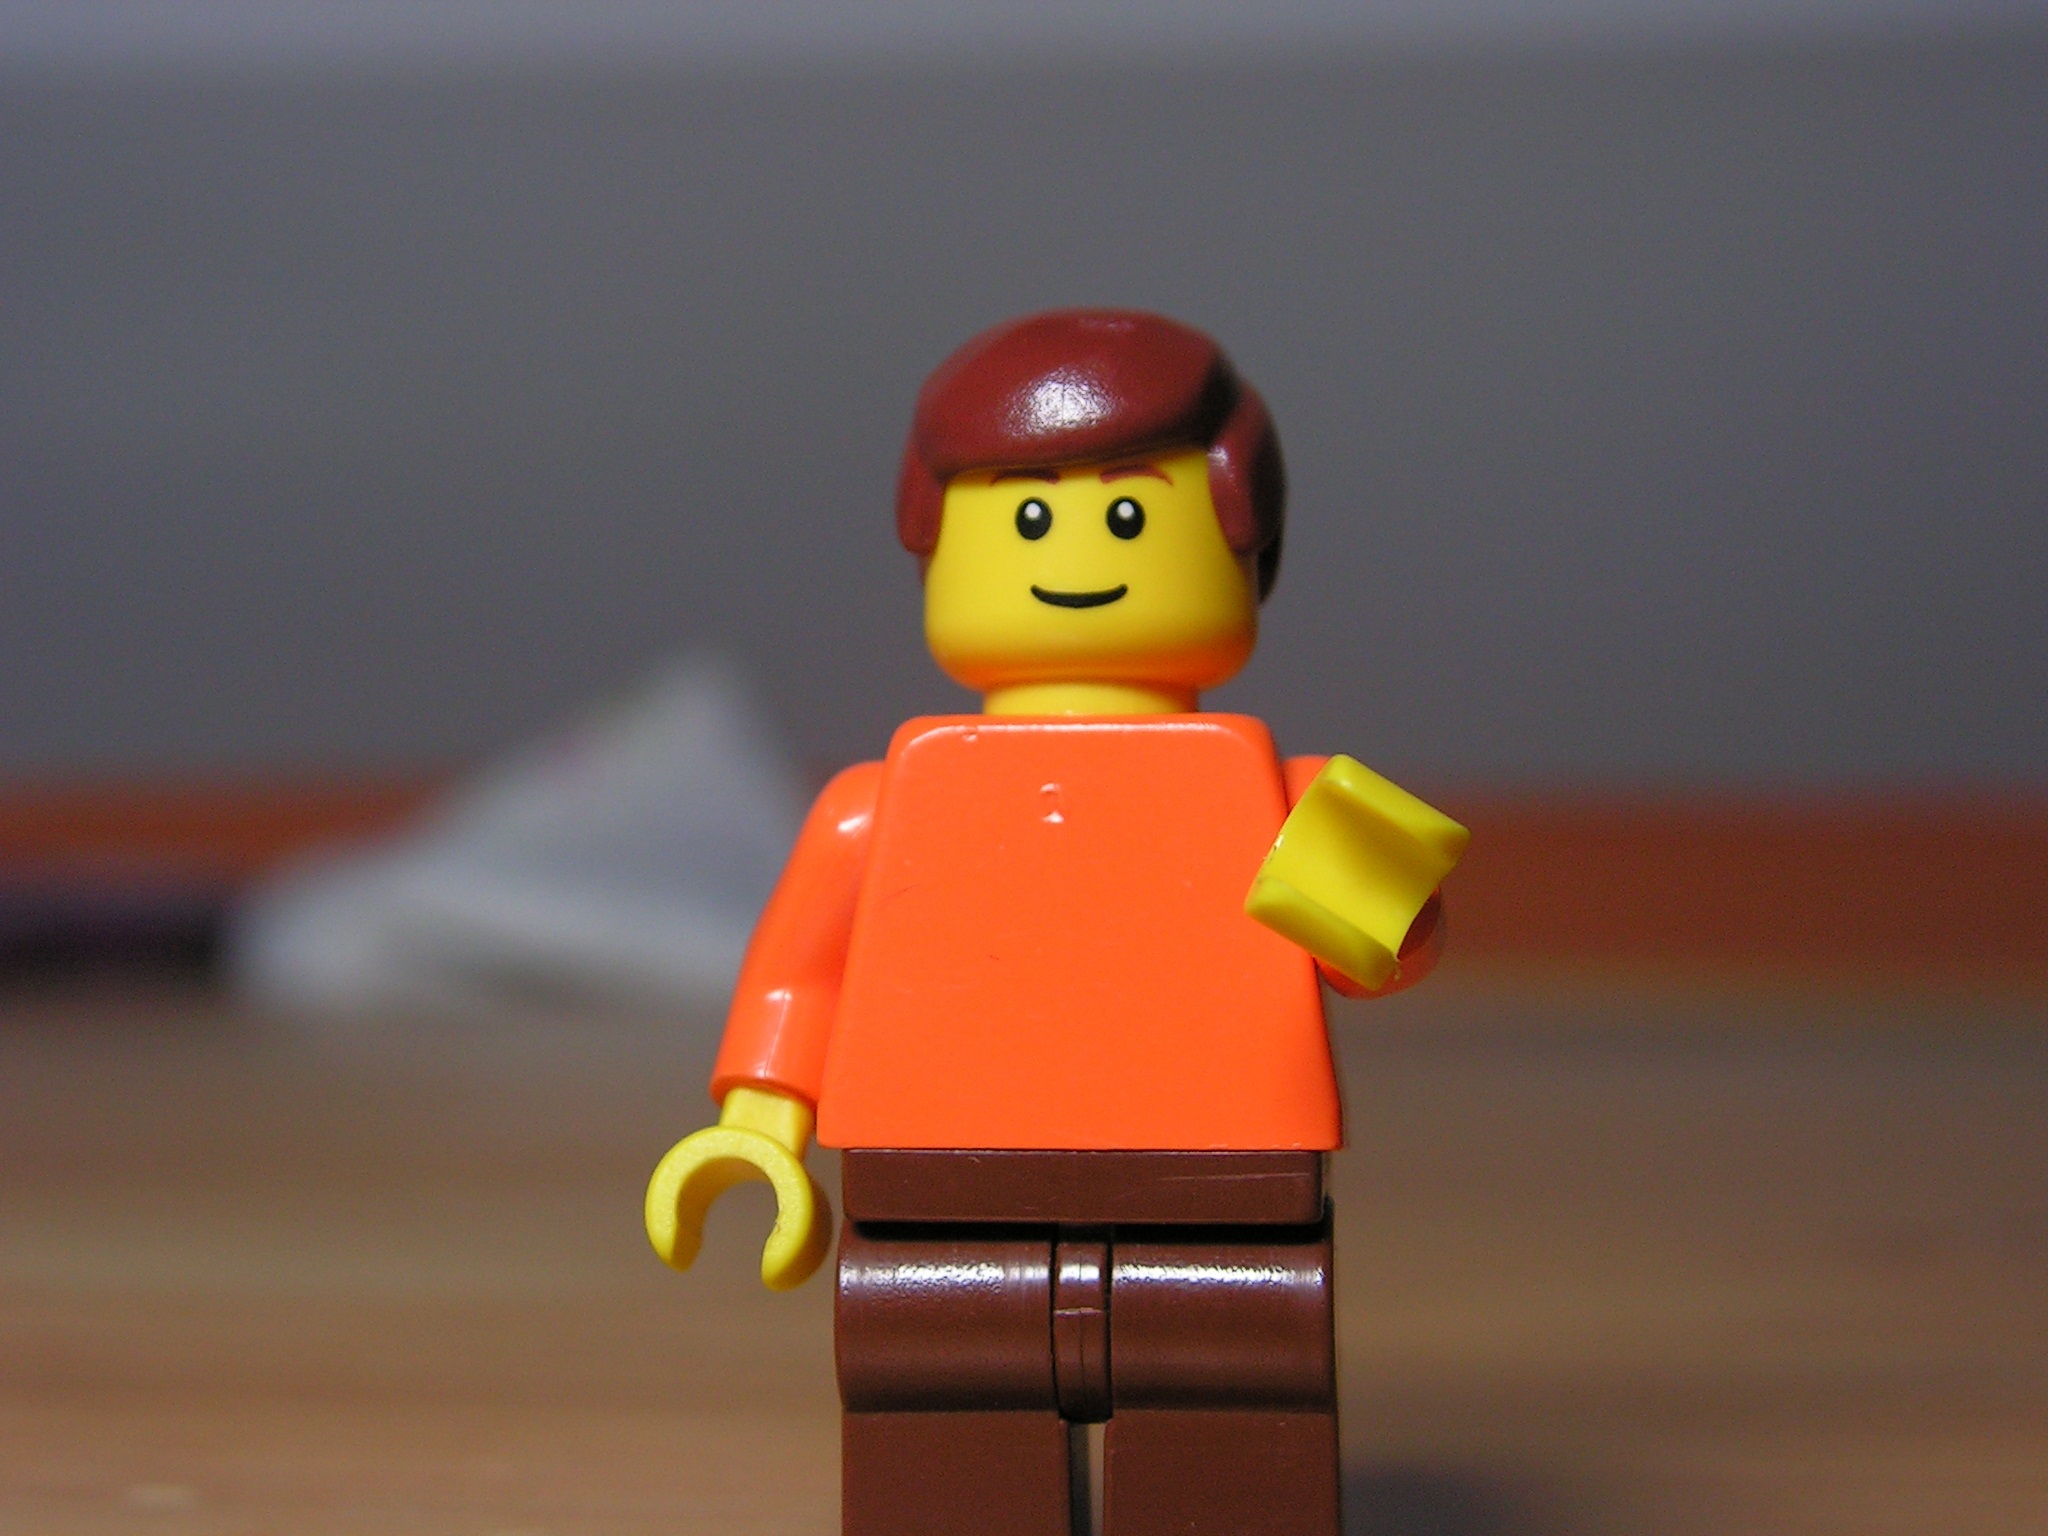
man, red, yellow, toy, lego, character